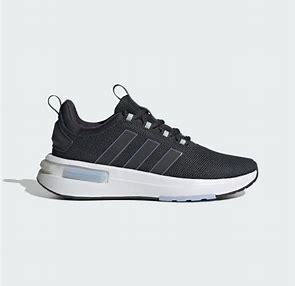
Brand: Adidas
Model: Racer TR23